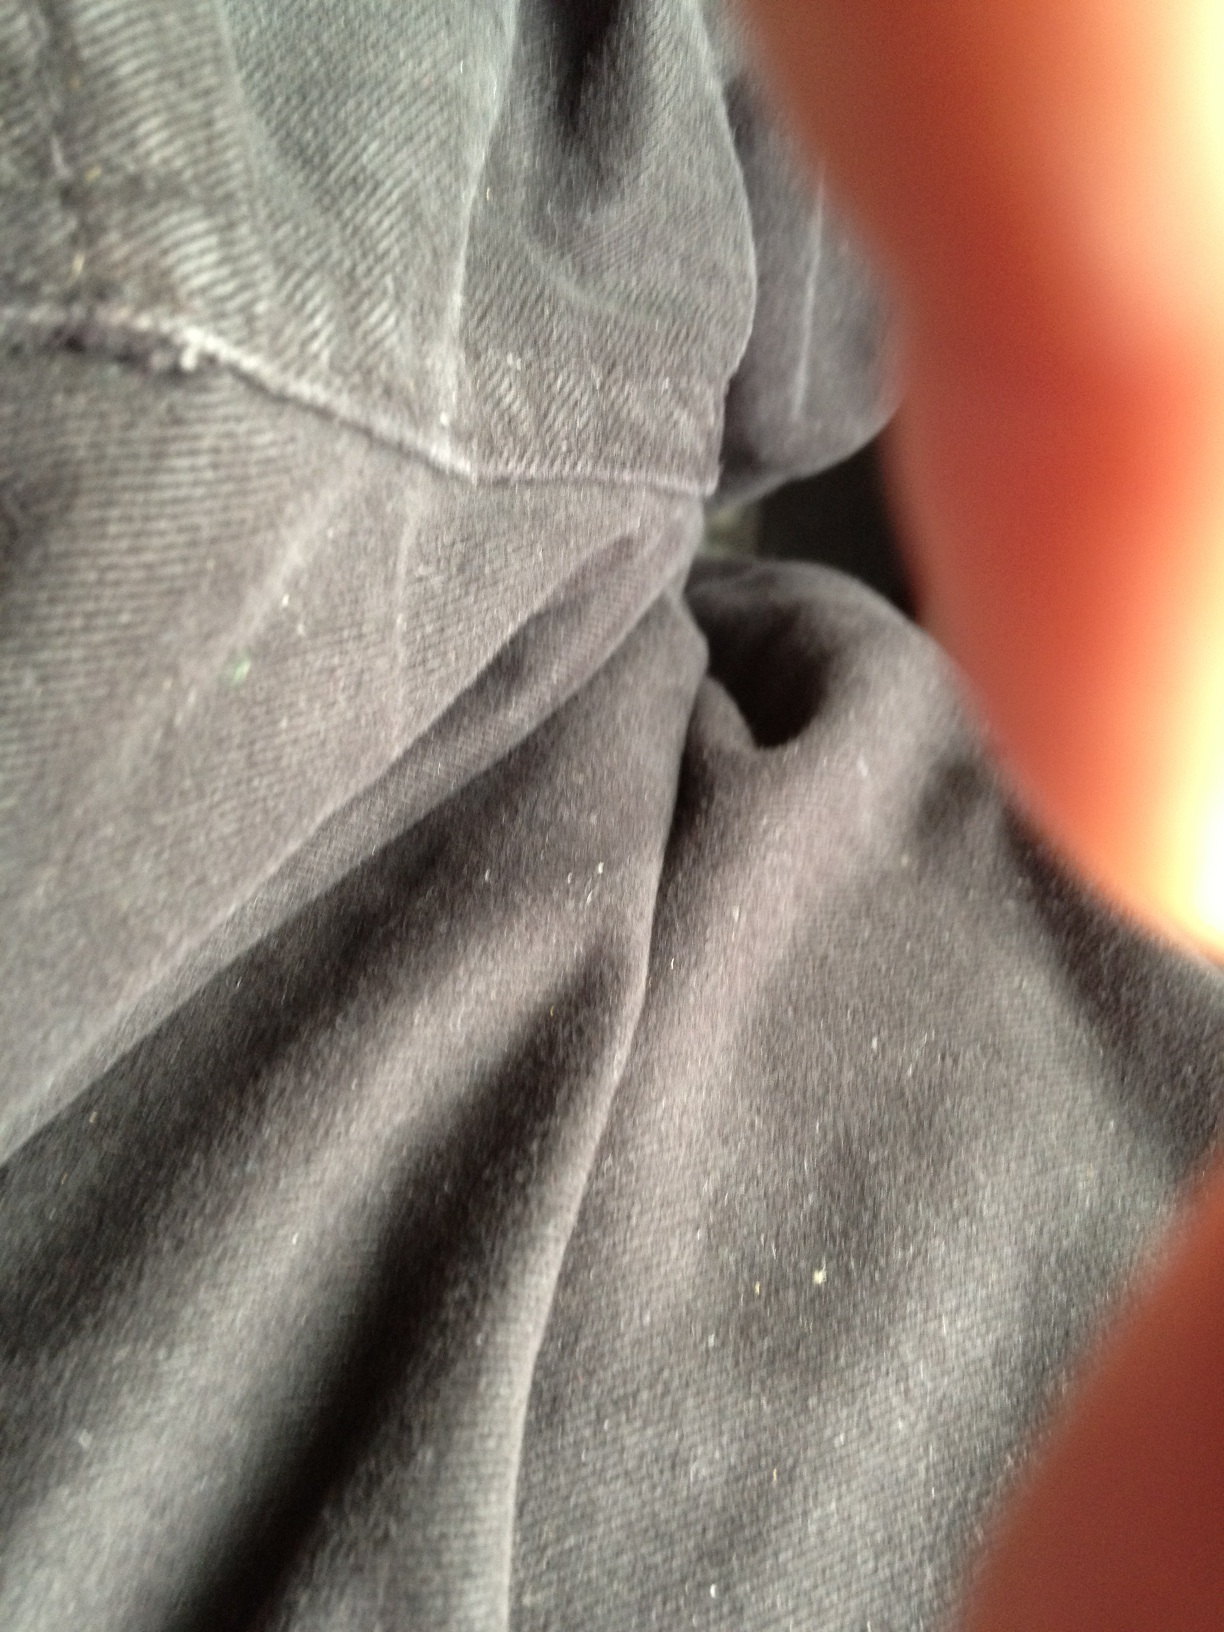Question: What color is this?
Answer: grey